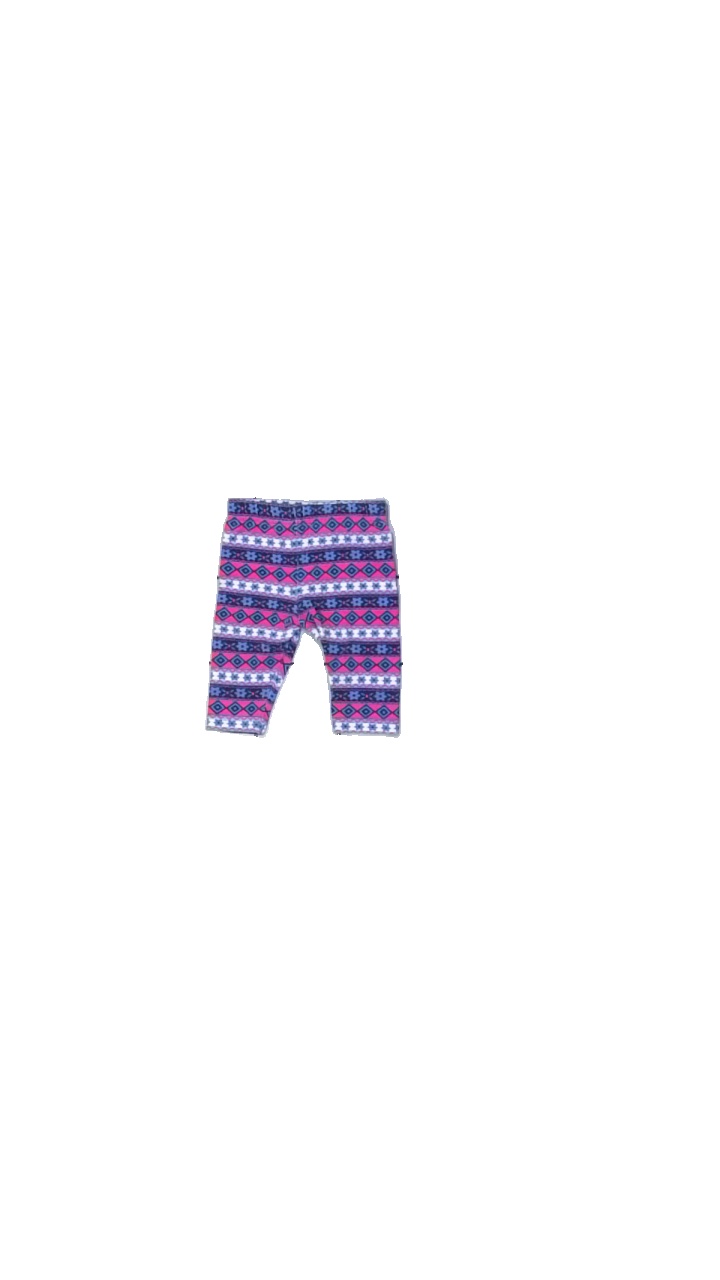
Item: Tights (Children)
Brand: Kappahl
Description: tights med geometriskt tryck
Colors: Pink, Purple, Black
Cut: Tight
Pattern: Geometric print
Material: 100% bomull
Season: All
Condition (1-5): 4
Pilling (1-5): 4
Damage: luddigt
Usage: Reuse
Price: <50